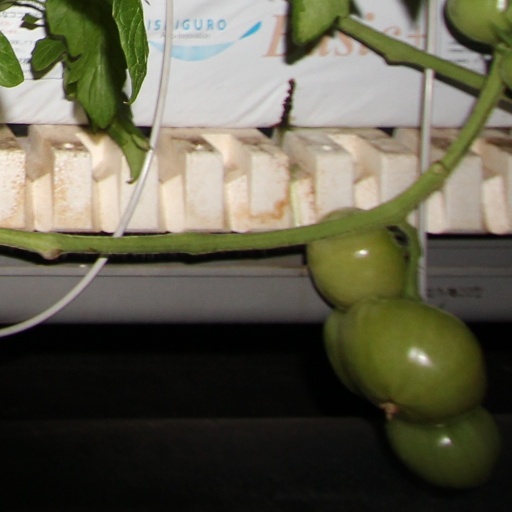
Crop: tomato